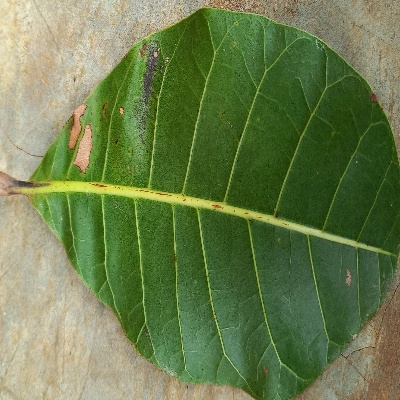
Crop: Cashew
Condition: anthracnose